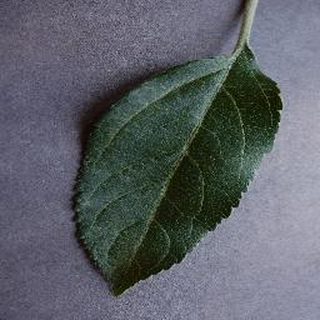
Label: healthy_apple